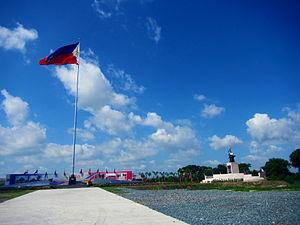
La bataille d’Alapan se déroula le 28 mai 1898 durant la révolution philippine. Elle se solda par une victoire des révolutionnaires contre les Espagnols.